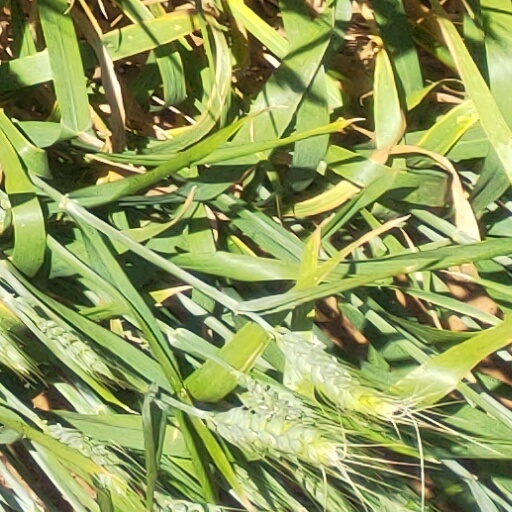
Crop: wheat